Fire Fighters (film)

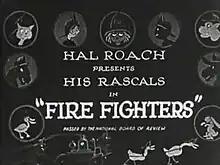

Fire Fighters is a silent short film, the second entry in Hal Roach's "Our Gang" ("Little Rascals") series. Directed by Robert F. McGowan and Tom McNamara, the two-reel short was released to theaters in October 1922 by Pathé.